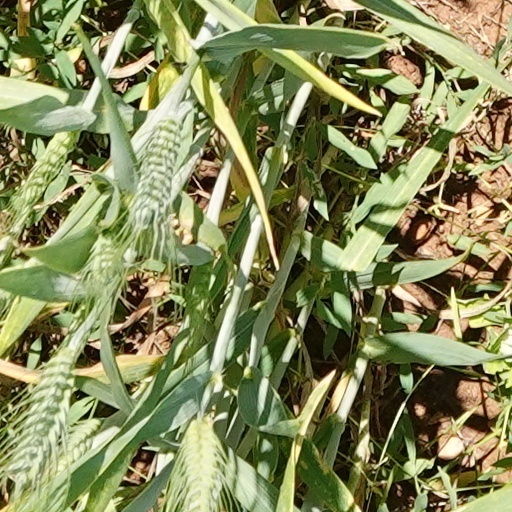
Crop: wheat